Josef Eichkorn

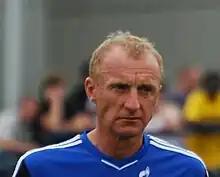
Eichkorn in 2011

Josef "Seppo" Eichkorn (born 16 September 1956) is a German former football coach and player.